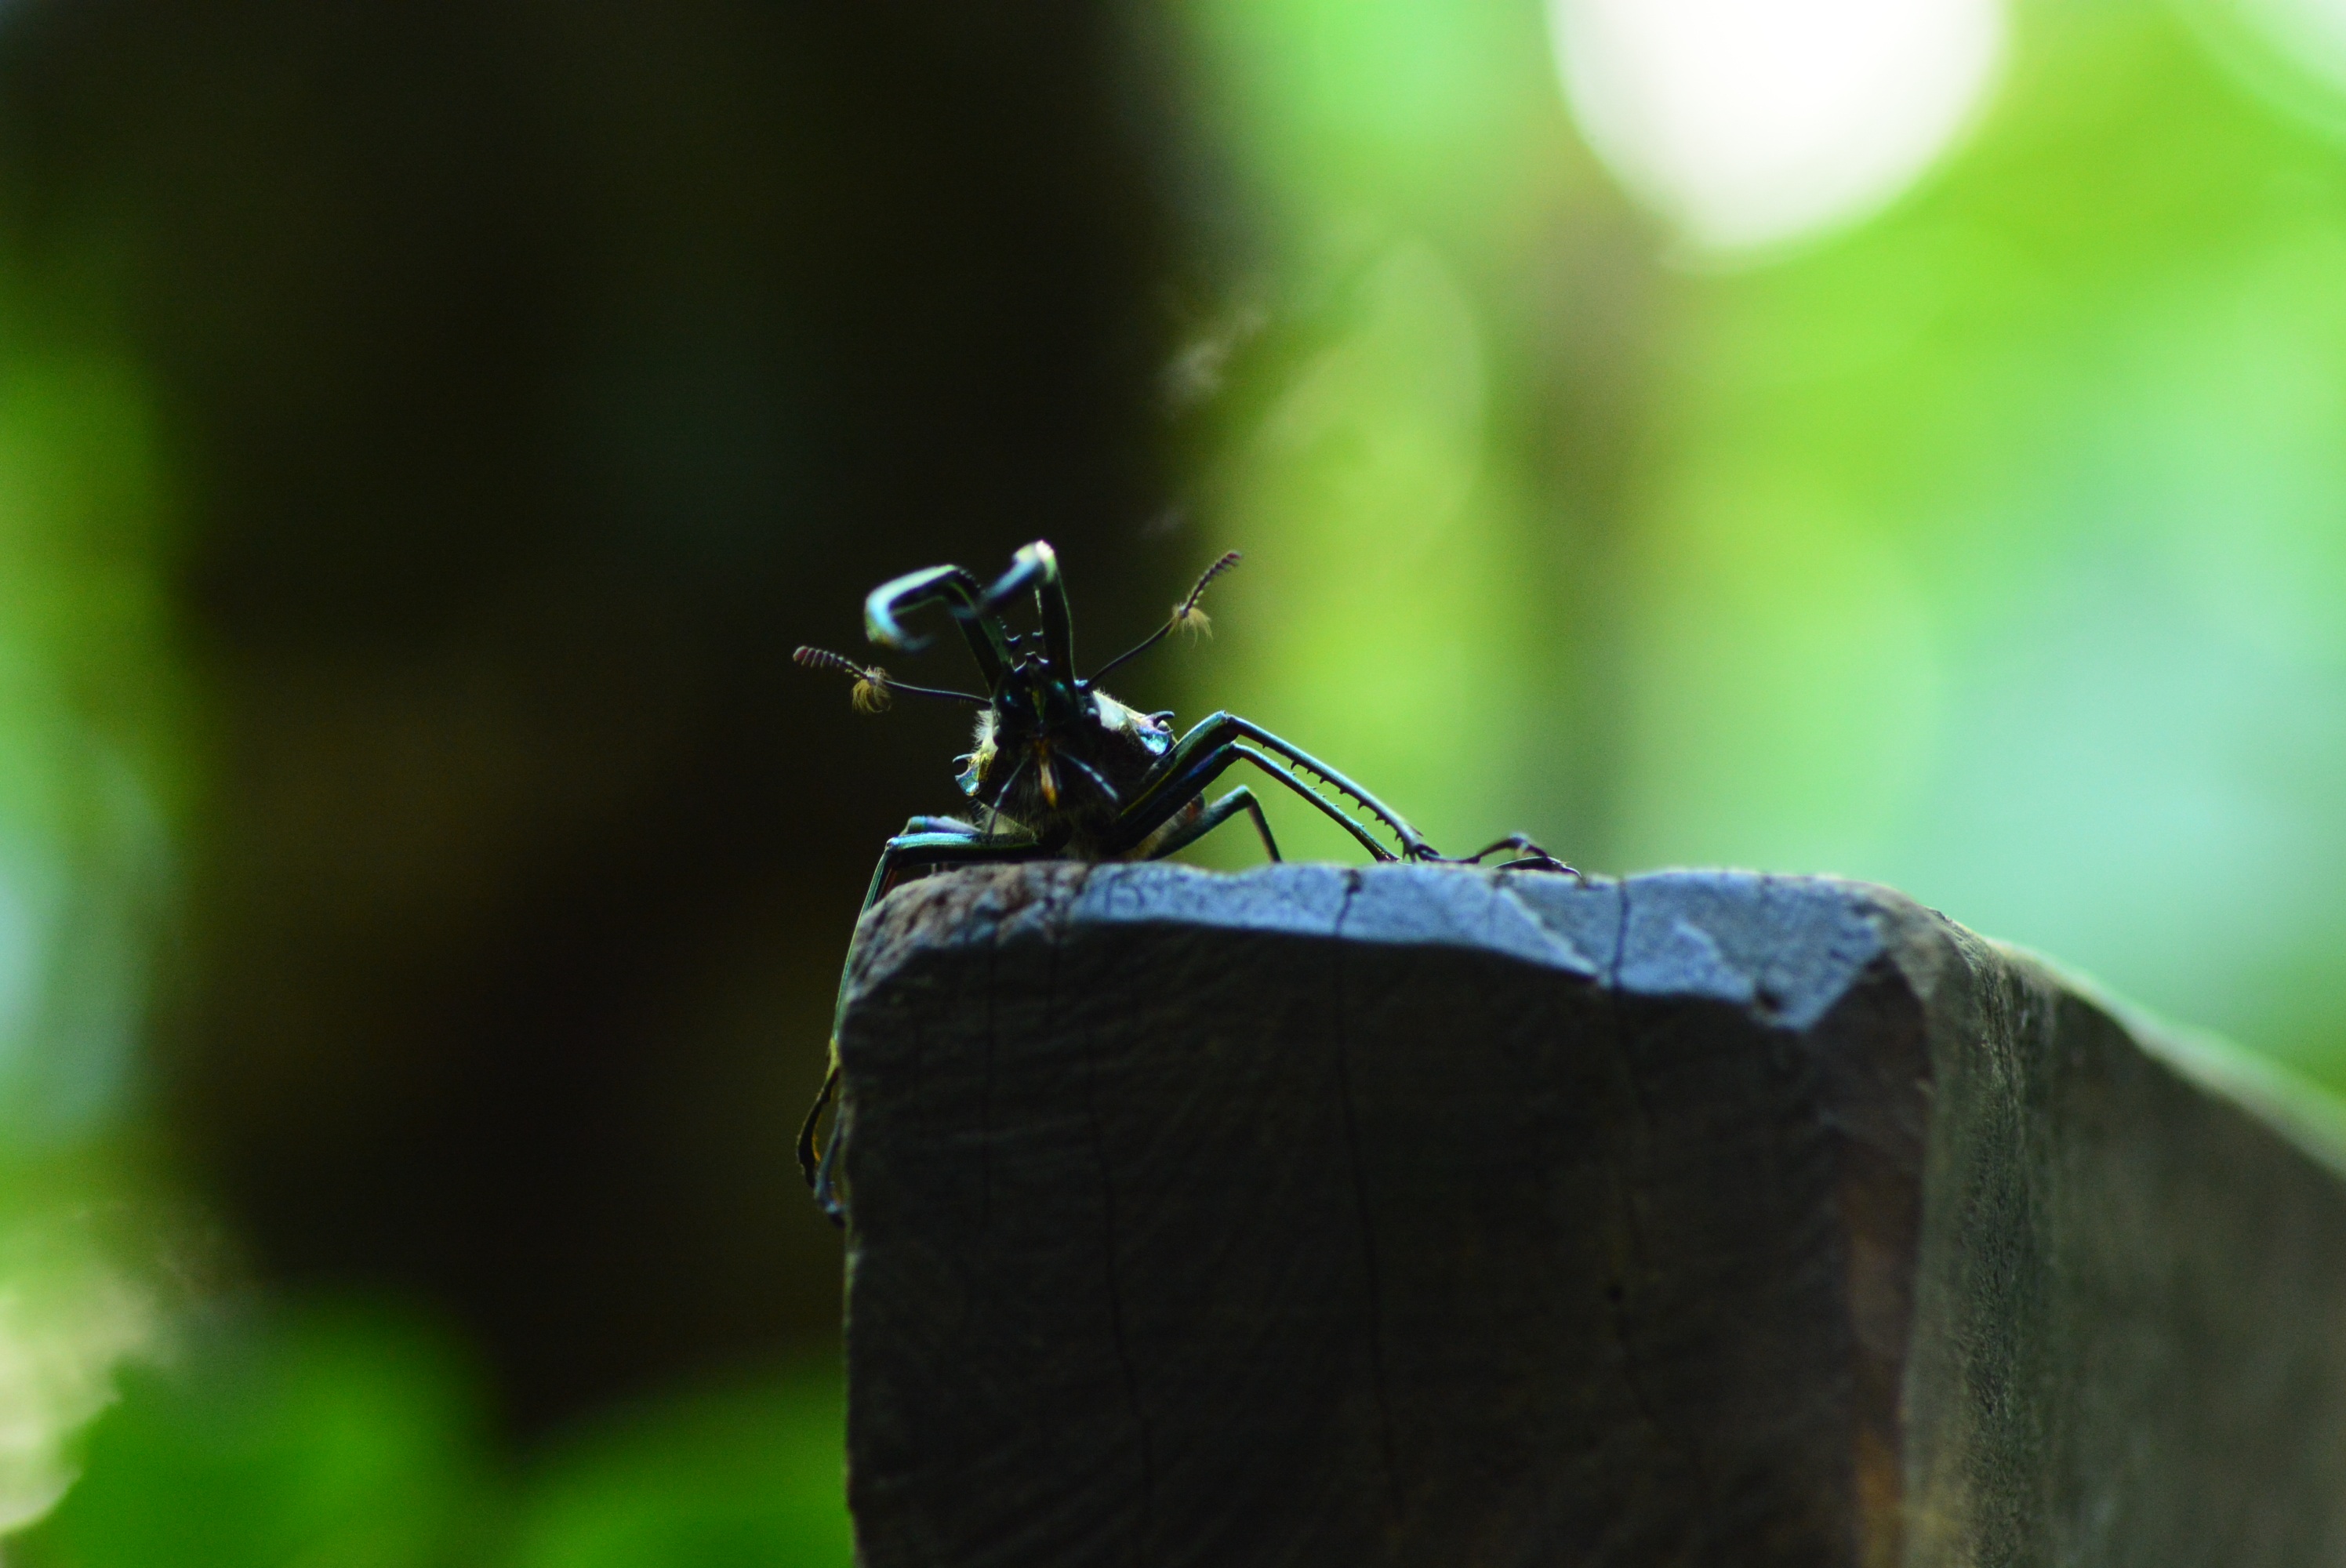
nature, photography, fly, green, insect, fauna, invertebrate, close up, dragonfly, macro photography, arthropod, dragonflies and damseflies